Arthur Onslow (Australian politician)

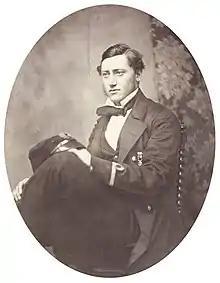
Arthur Onslow, by unknown

Arthur Alexander Walton Onslow (2 August 1833 – 30 January 1882) was born at Trichinopoly in India to surveyor Arthur Pooley Onslow and Rosa Roberta Macleay. In 1838 was sent to New South Wales, where he lived with his grandfather Alexander Macleay at Elizabeth Bay House in Sydney. He returned to England to live with his family in 1841 and was educated in Surrey and Nottingham. He entered the navy in May 1847 as a midshipman on HMS Howe and by 1847 he was a navy midshipman.